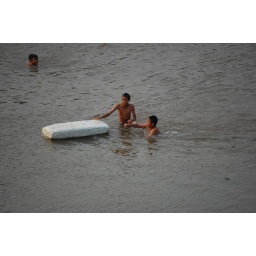
Kids swimming in the river